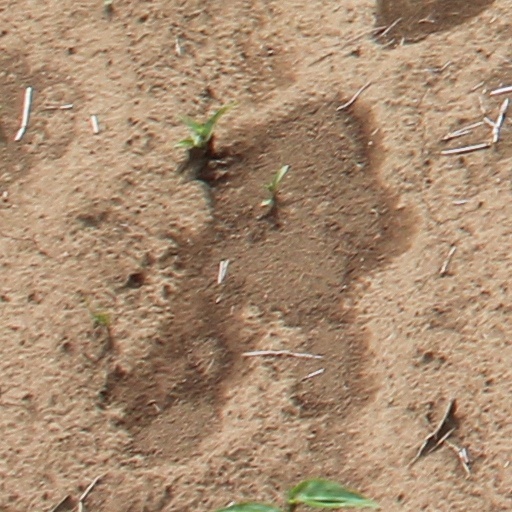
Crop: wheat